Devin Taylor (American football)

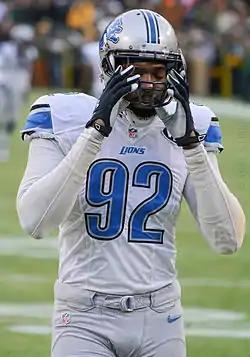
Taylor with the Detroit Lions in 2014

Devin Darnell Taylor (born November 15, 1989) is an American former professional football defensive end. He played college football for the South Carolina Gamecocks and was selected by the Detroit Lions in the fourth round of the 2013 NFL draft.